United States Consumer Price Index

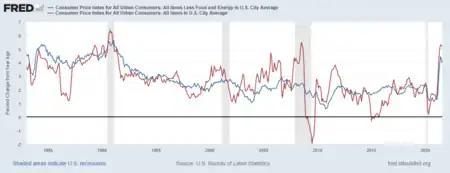
Core CPI (blue) is less volatile than the full CPI-U (red), shown here as the annual percentage change, 1983–2021

The CPI-U measures inflation as experienced by a representative household in a metropolitan statistical area. Rural (non-metropolitan) households, farm households, military members, and the institutionalized (eg. prisons or hospitals) are excluded from consideration; with this exclusion, the CPI-U covers about 93 percent of the US population. The items considered, prices collected, and the locations where the prices are collected are all designed to represent the spending habits of such households.